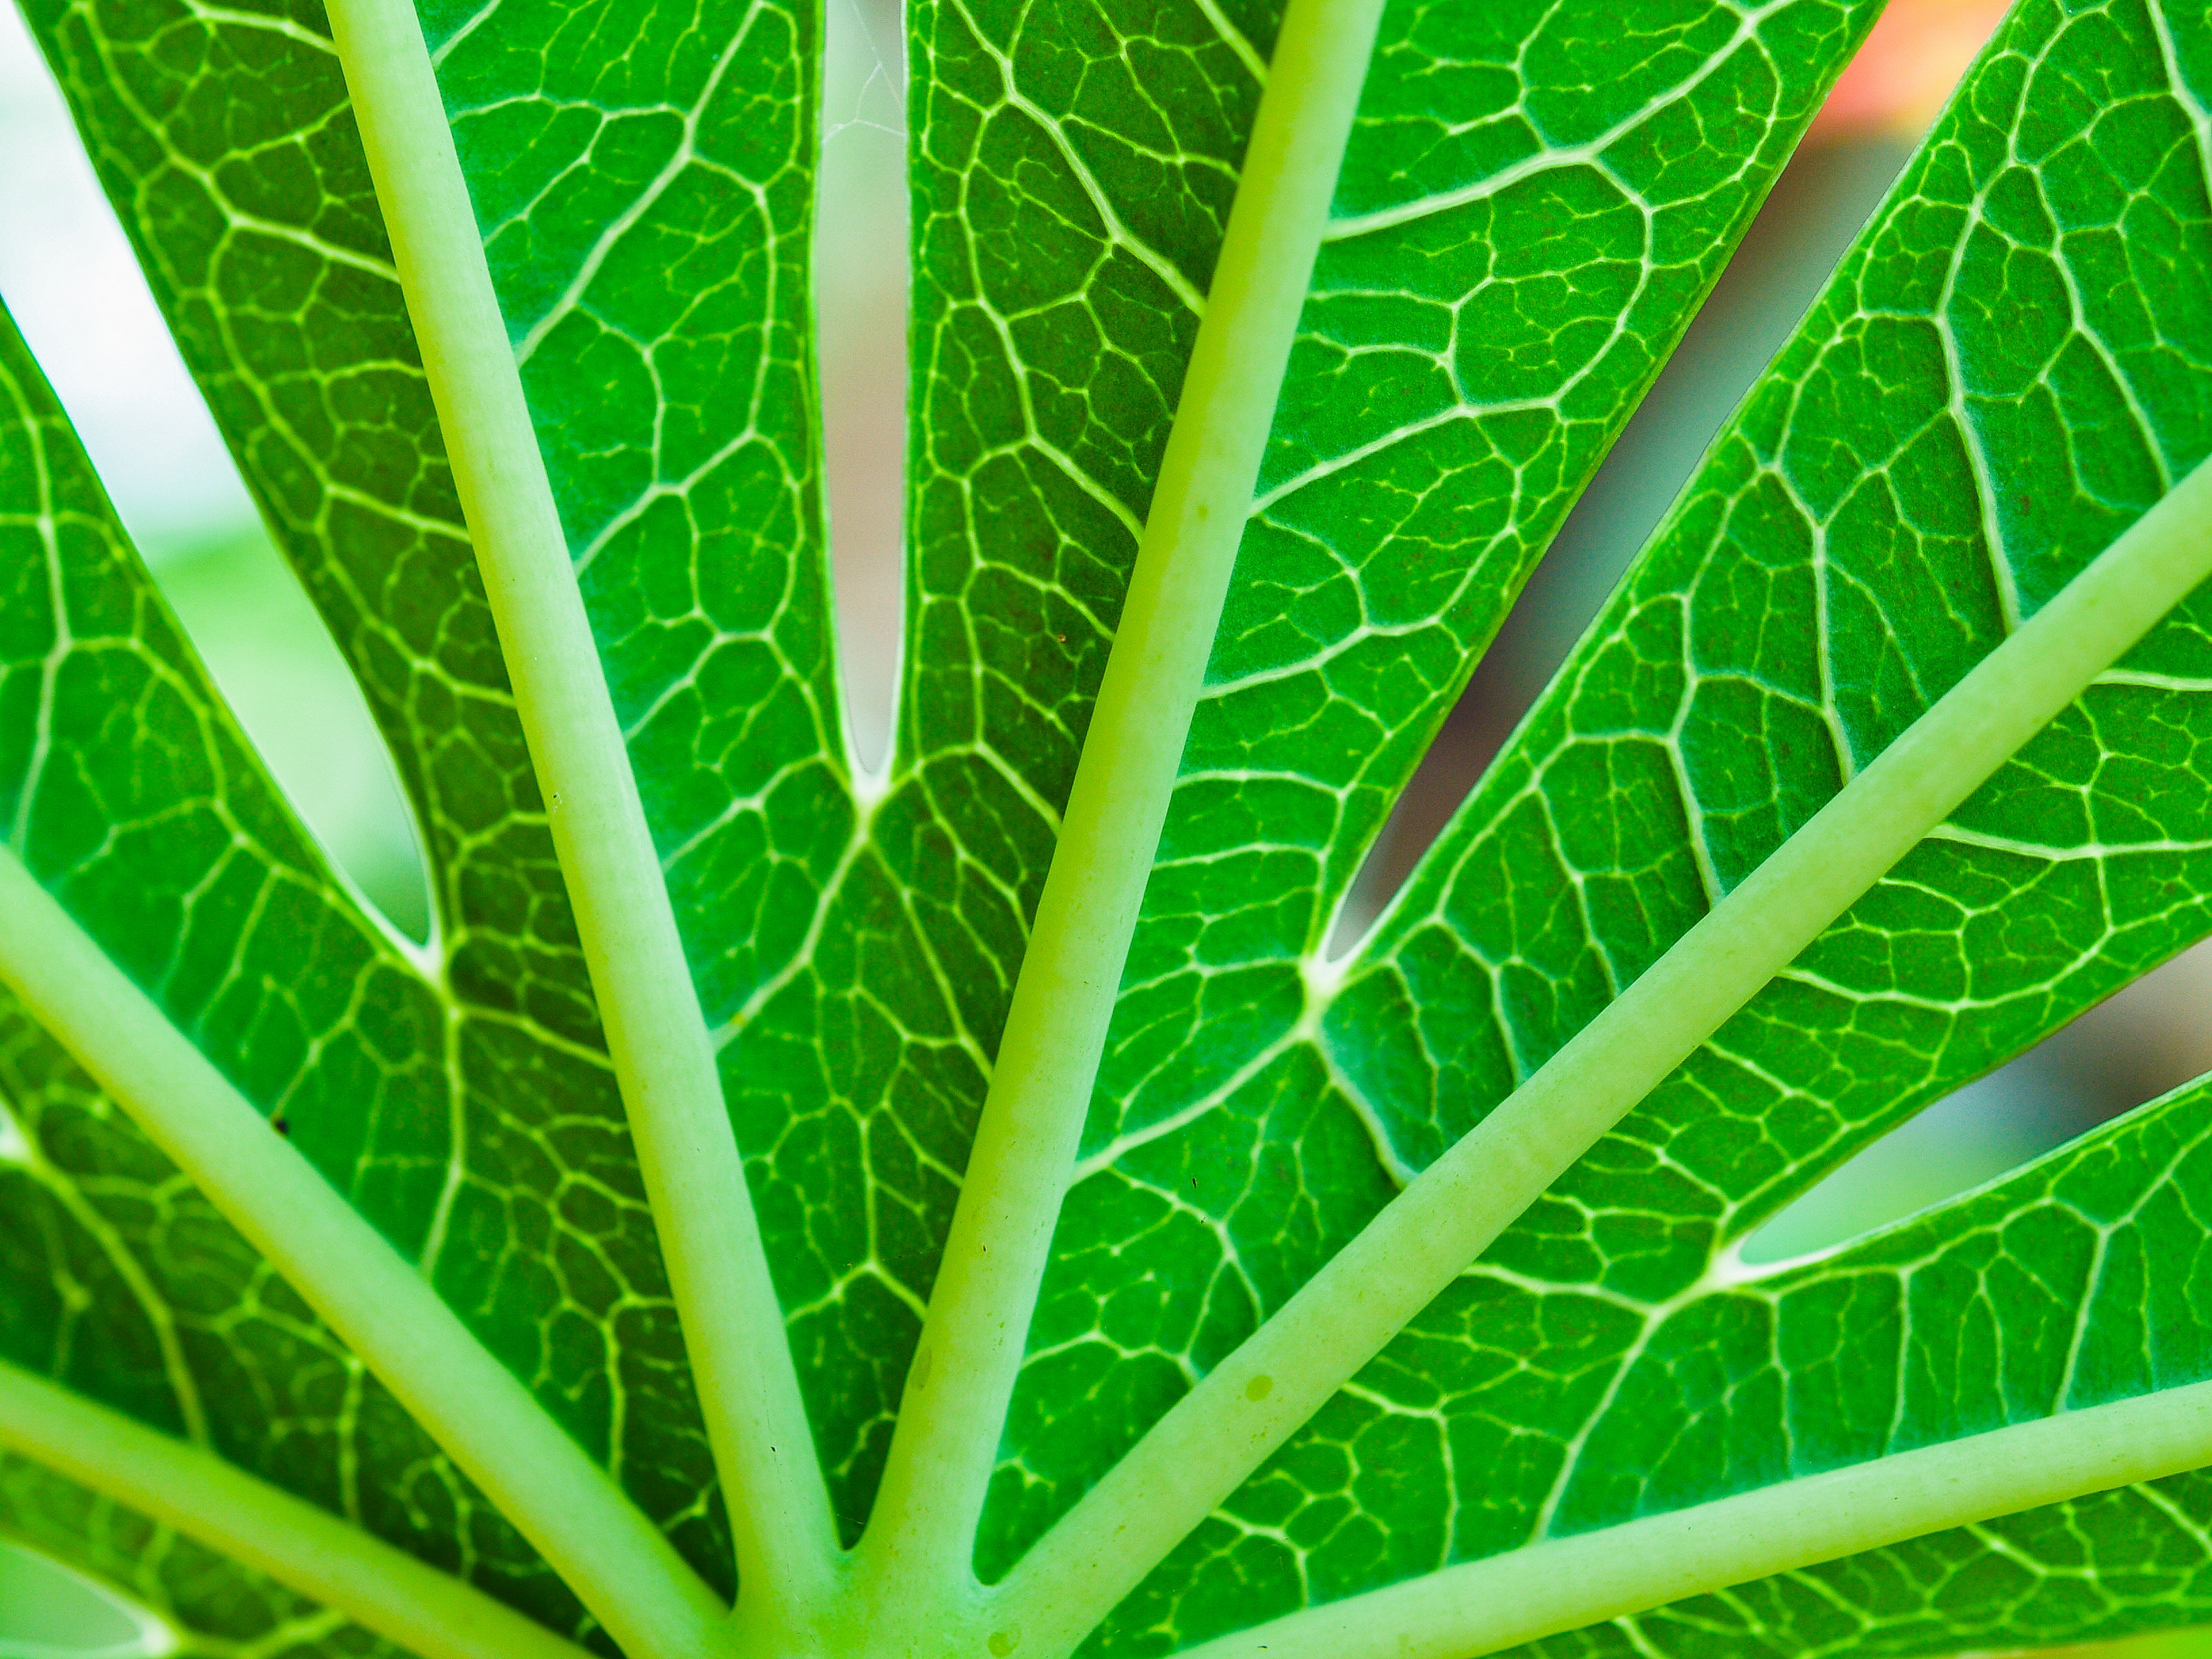
artificial, assort, background, background texture, bright, clean, closeup, design, drop, foliage, grass, green, greenleaf, leaf, light, many, natural, organic, patterns, plant, small, spring, summer, templates, textures, tiny, wood, yellowood, flower, botany, close up, terrestrial plant